Fabio Battesini

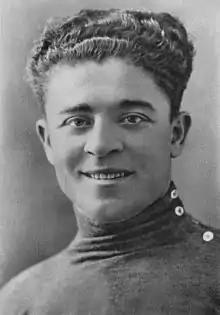
Fabio Battesini c. 1937

Fabio Battesini (19 February 1912 – 17 June 1987) was an Italian professional road bicycle racer. He won one stage in the 1931 Tour de France and three stages of the Giro d'Italia in 1932–1936.